Describe the emotion expressed in this image:  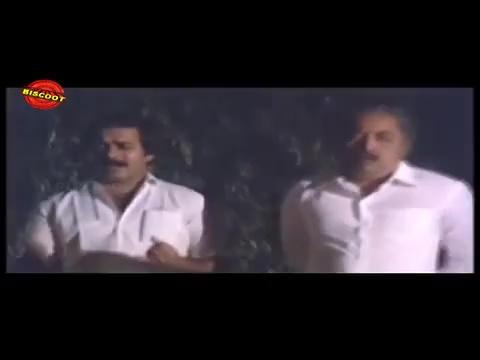
This person displays Pain, valence and arousal with low intensity.